Busto Arsizio Nord railway station

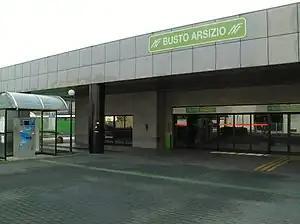
The station entrance in 2007

Busto Arsizio Nord is a railway station in Italy. Located on the Saronno–Novara railway, it serves the city of Busto Arsizio. It is joined by a junction track to the Busto Arsizio railway station, managed by Rete Ferroviaria Italiana. Some kilometers west from the station, at "Bivio Sacconago", is the origin of the branch to Malpensa. The train services are operated by Trenord and TiLo.